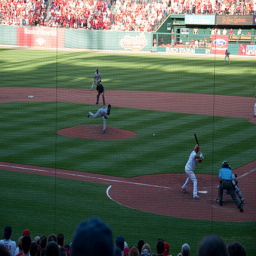
A group of men playing a game of baseball.
A ball is in midair being pitched to the batter.
A pitcher throwing a ball to a batter in a baseball game.
A crowd watches a player pitch a ball in a baseball game.
A pitcher, batter, umpire, and other baseball players on the field